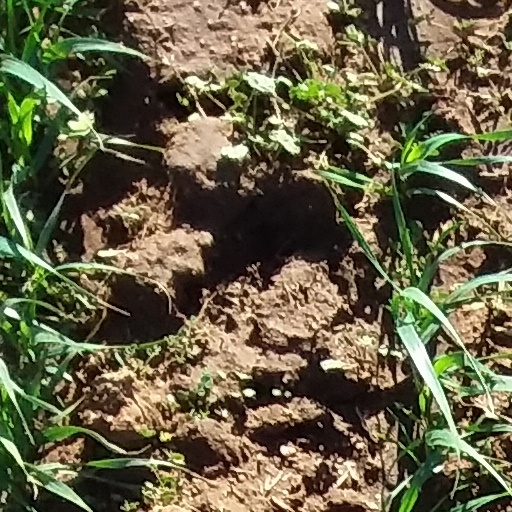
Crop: wheat